Al-Bairaq

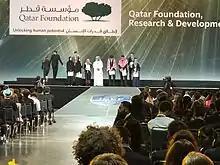
AL-Bairaq project win at Intel ISEF 2017

Under supervision from AL-Bairaq, AL-Bairaq students participated in Intel competition and was honored as the first place winner in Qatar at the Education conference and Intel regional and was nominated to represent Qatar at Intel ISEF 2017, held in Los Angeles, California, United States. The project was also honored at the special awards ceremony in Intel ISEF 2017 by Qatar Foundation. The winning project is titled as Marine Degradable Plastic Based on Soybean By-Products.